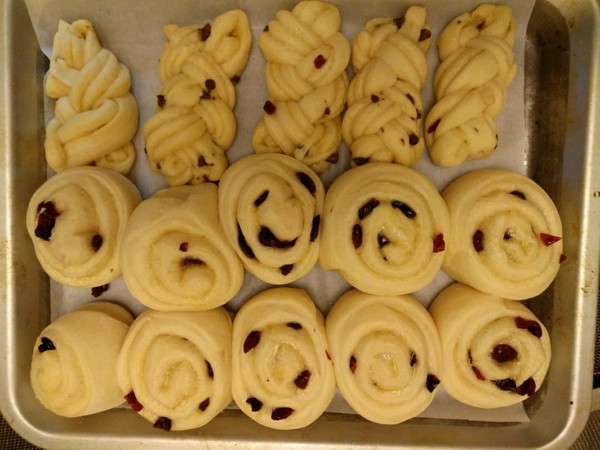
Label: trash